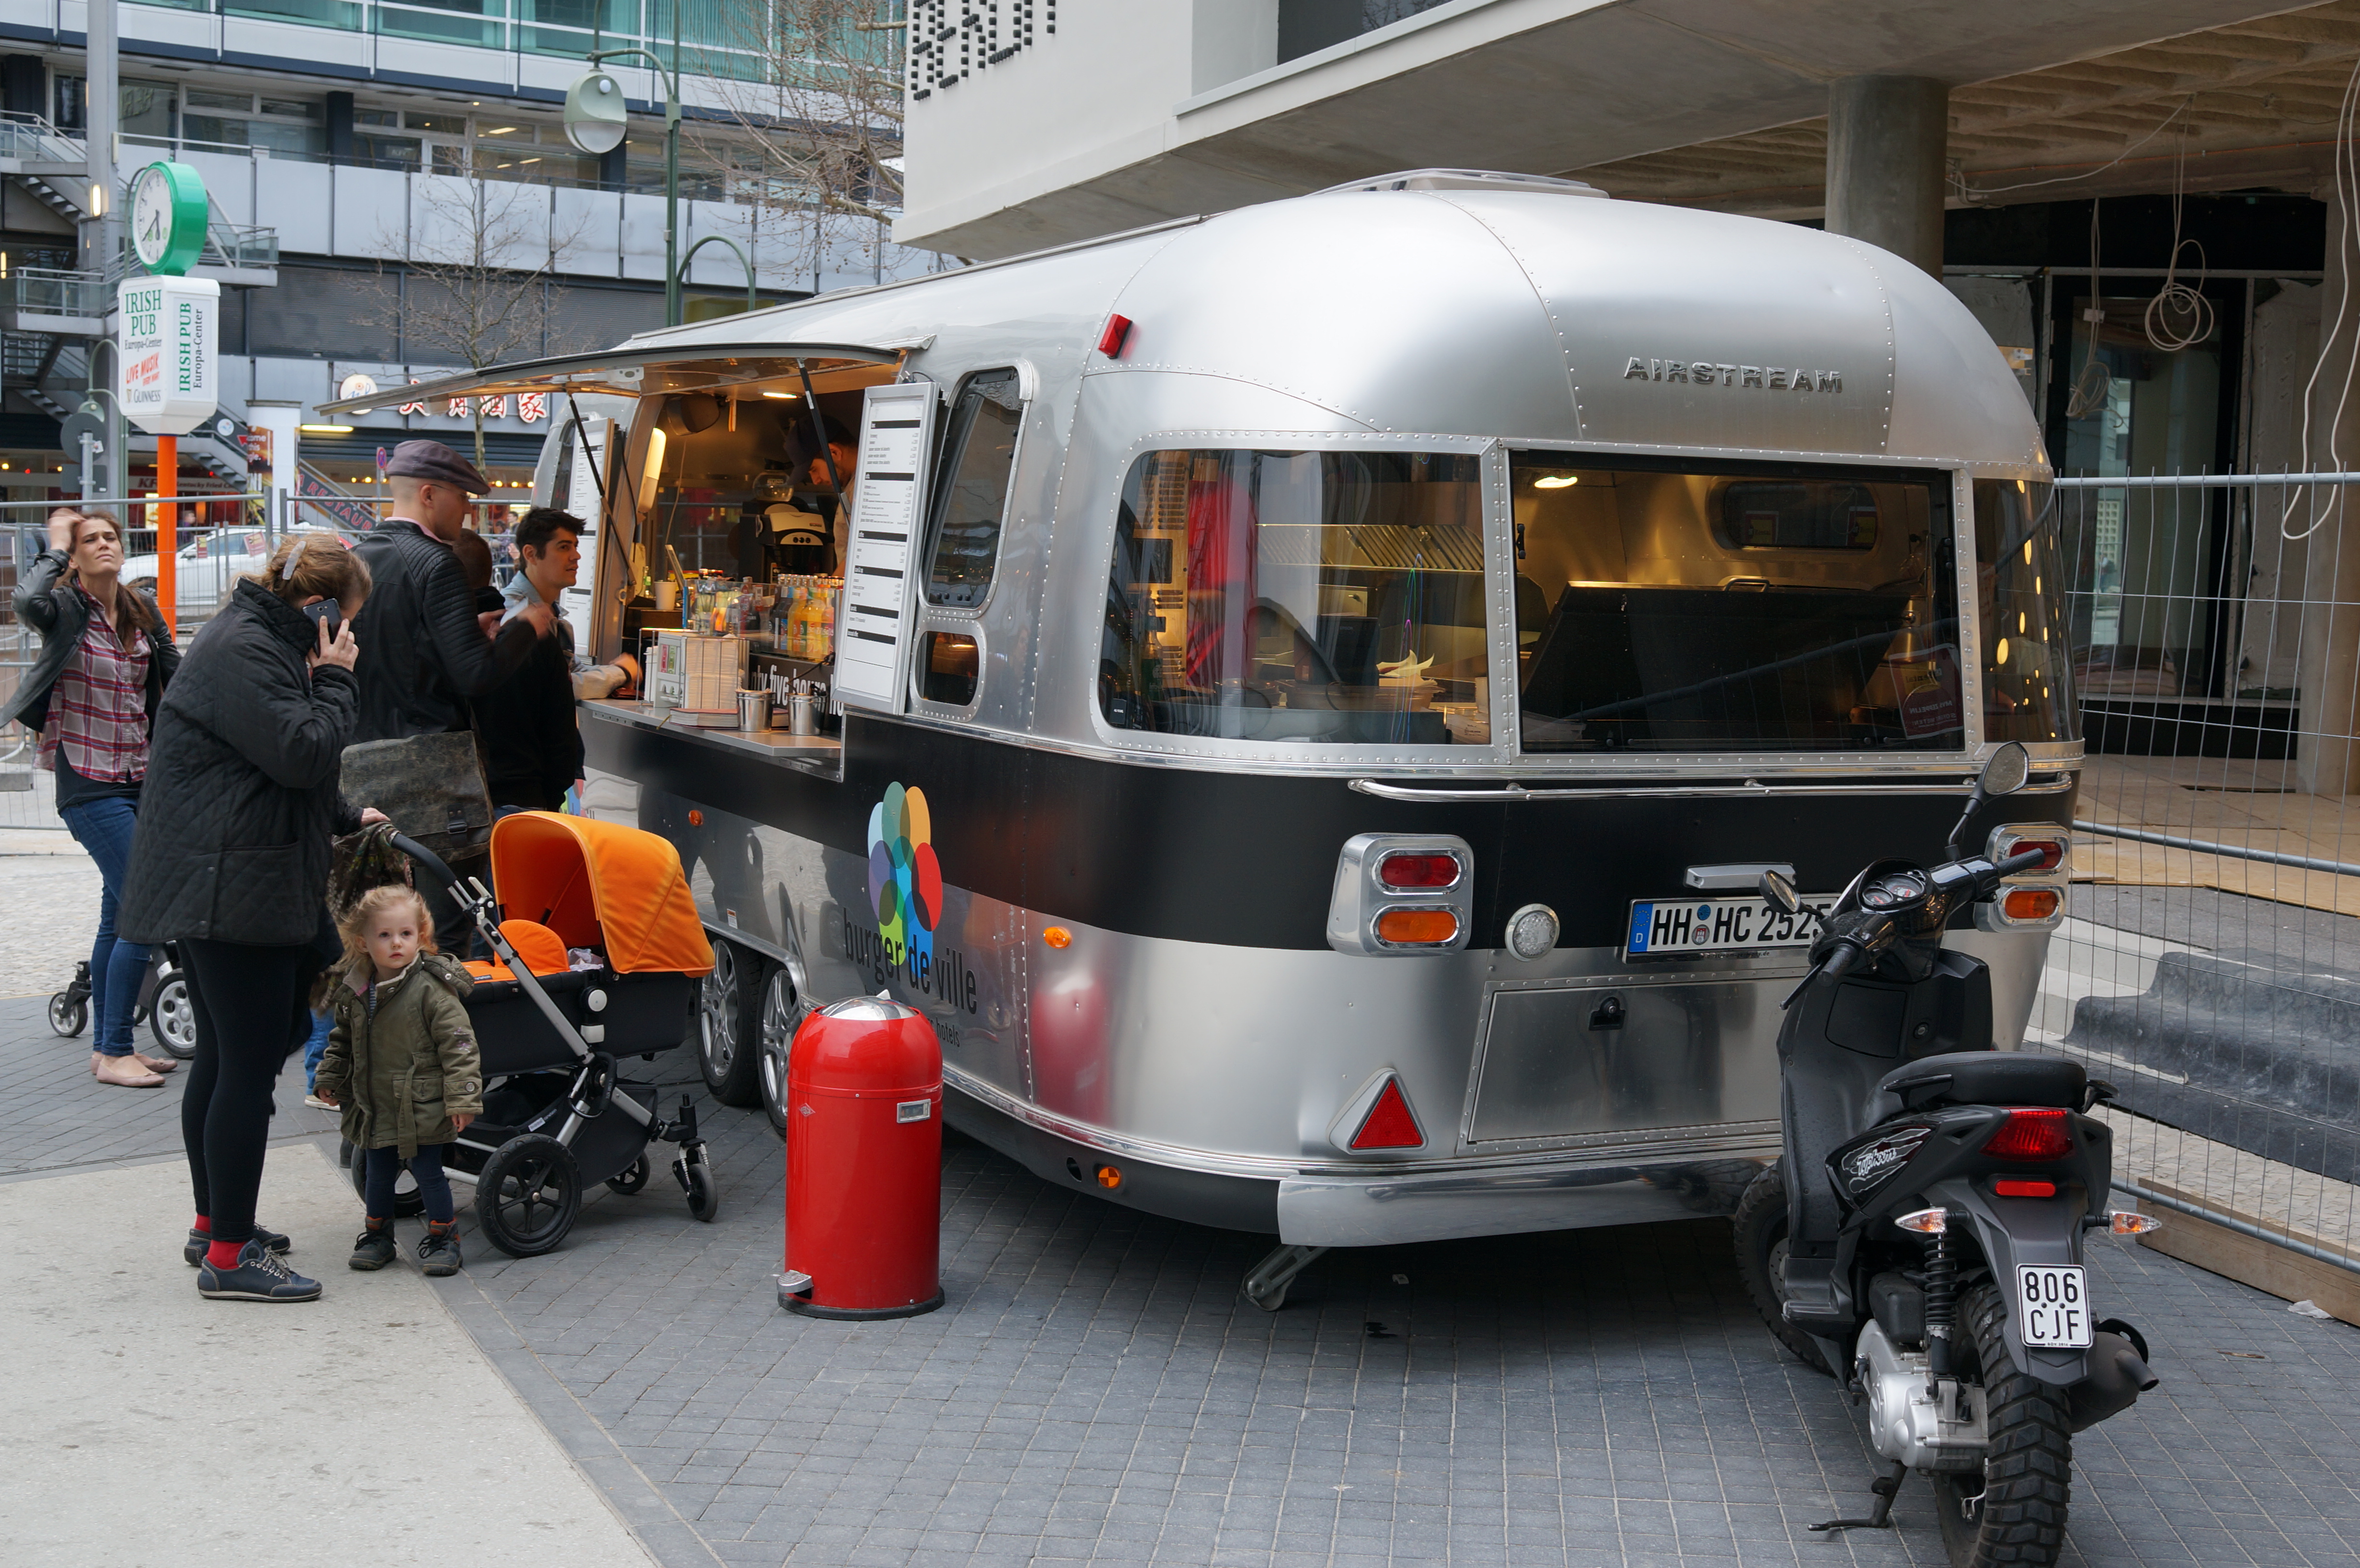
tram, transport, vehicle, cable car, public transport, 2014, germany, deutschland, berlin, sony, sigma, nex, nex6, lenstagged, steffenzahn, 30mm, sigma30mm28exdn, sigma30mmf28, sigma30mmf28dn, sigma30mm, passenger, land vehicle